Eumundi, Queensland

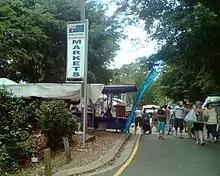
Eumund Markets, 2006

In the , the locality of Eumundi had a population of 2,504 people with 47.8% males and 52.2% females.